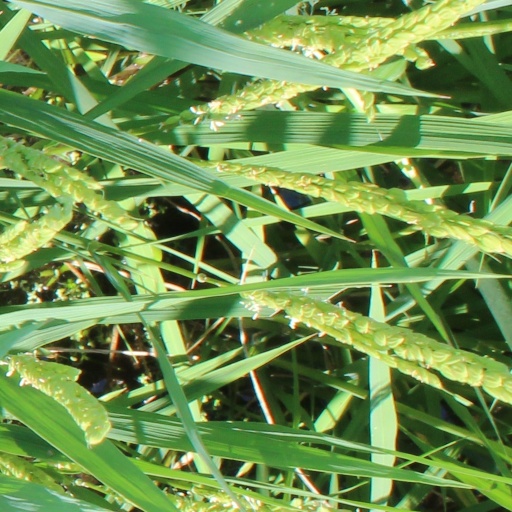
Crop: rice